Cheers

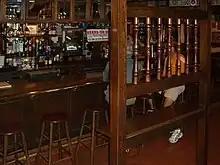
Interior of the bar

Most "Cheers" episodes were, as a voiceover stated at the start of each, "filmed before a live studio audience" on Paramount Stage 25 in Hollywood, generally on Tuesday nights. Scripts for a new episode were issued the Wednesday before for a read-through, Friday was rehearsal day, and final scripts were issued on Monday. Burrows, who directed most episodes, insisted on using film stock rather than videotape. He was also noted for using motion in his directorial style, trying to constantly keep characters moving rather than standing still. Burrows and the Charles brothers emphasized to the cast to "never assume that you're not being watched" because the camera would be focused on the actors at all times, so they had to always be reacting and "always be funny". During the first season when ratings were poor Paramount and NBC asked that the show use videotape to save money, but a poor test taping ended the experiment and "Cheers" continued to use film.